Les Varendes High School and The Sixth Form Centre

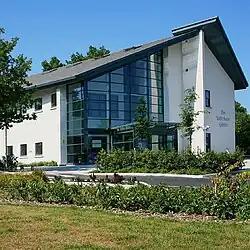
Main entrance to The Sixth Form Centre

Les Varendes High School is a non selective, state-funded secondary school in St. Andrew's, Guernsey. It takes in students from Amherst, Notre Dame, St Mary and St Michael, and Vauvert primary schools.